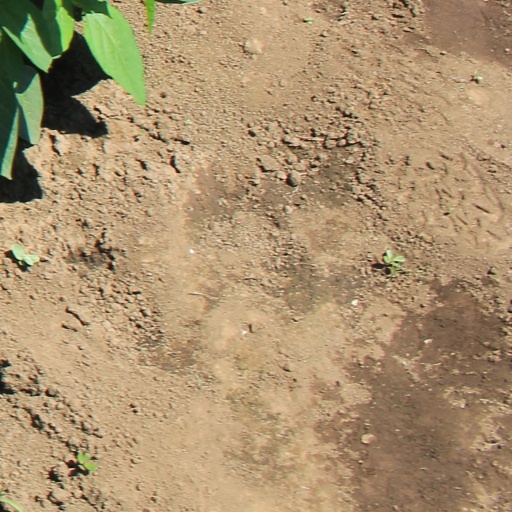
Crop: soybean